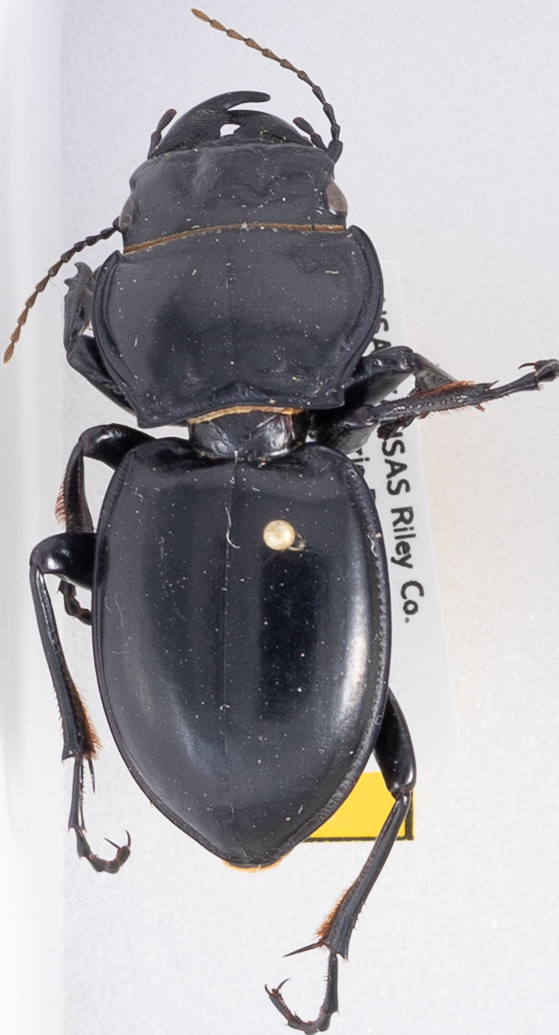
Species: Pasimachus californicus
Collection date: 2019-06-17
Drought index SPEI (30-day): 0.746
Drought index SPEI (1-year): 1.69
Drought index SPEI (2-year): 0.26